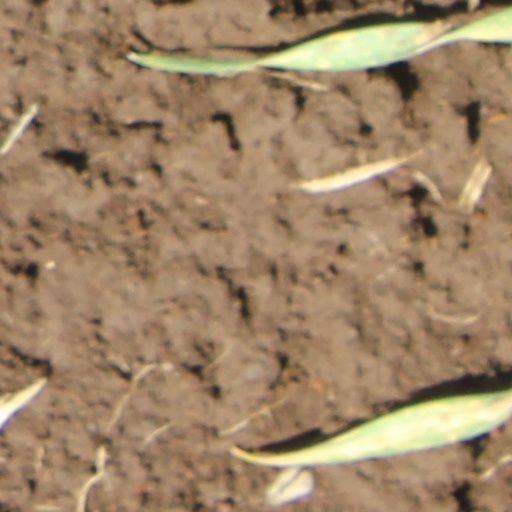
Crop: wheat